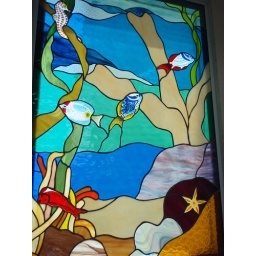
The stained glass window in the hallway of the hotel.